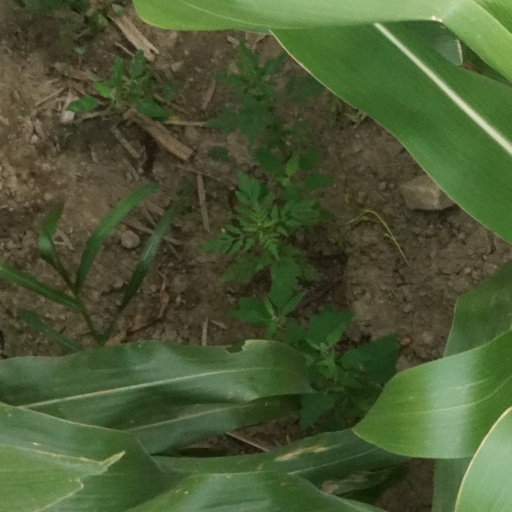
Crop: maize; corn